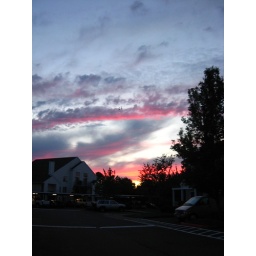
4 planes in the pink sky !